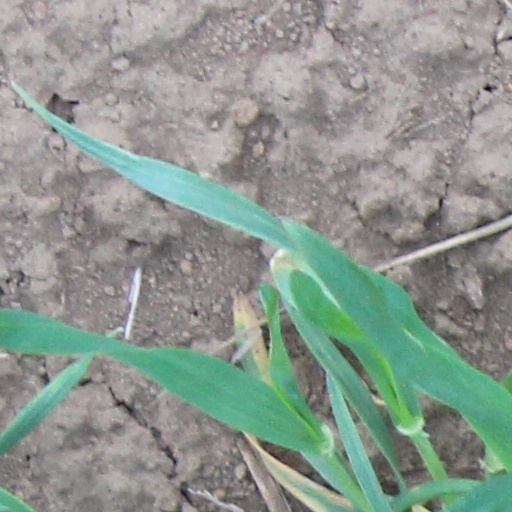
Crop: wheat